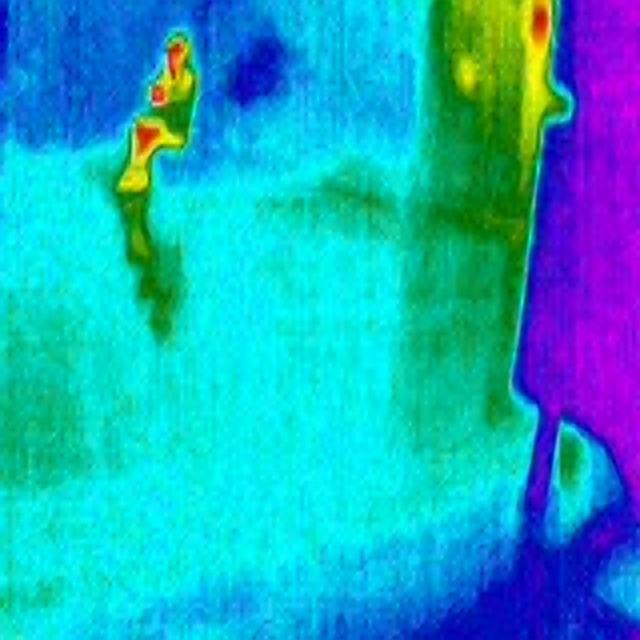
Detected objects:
label: person